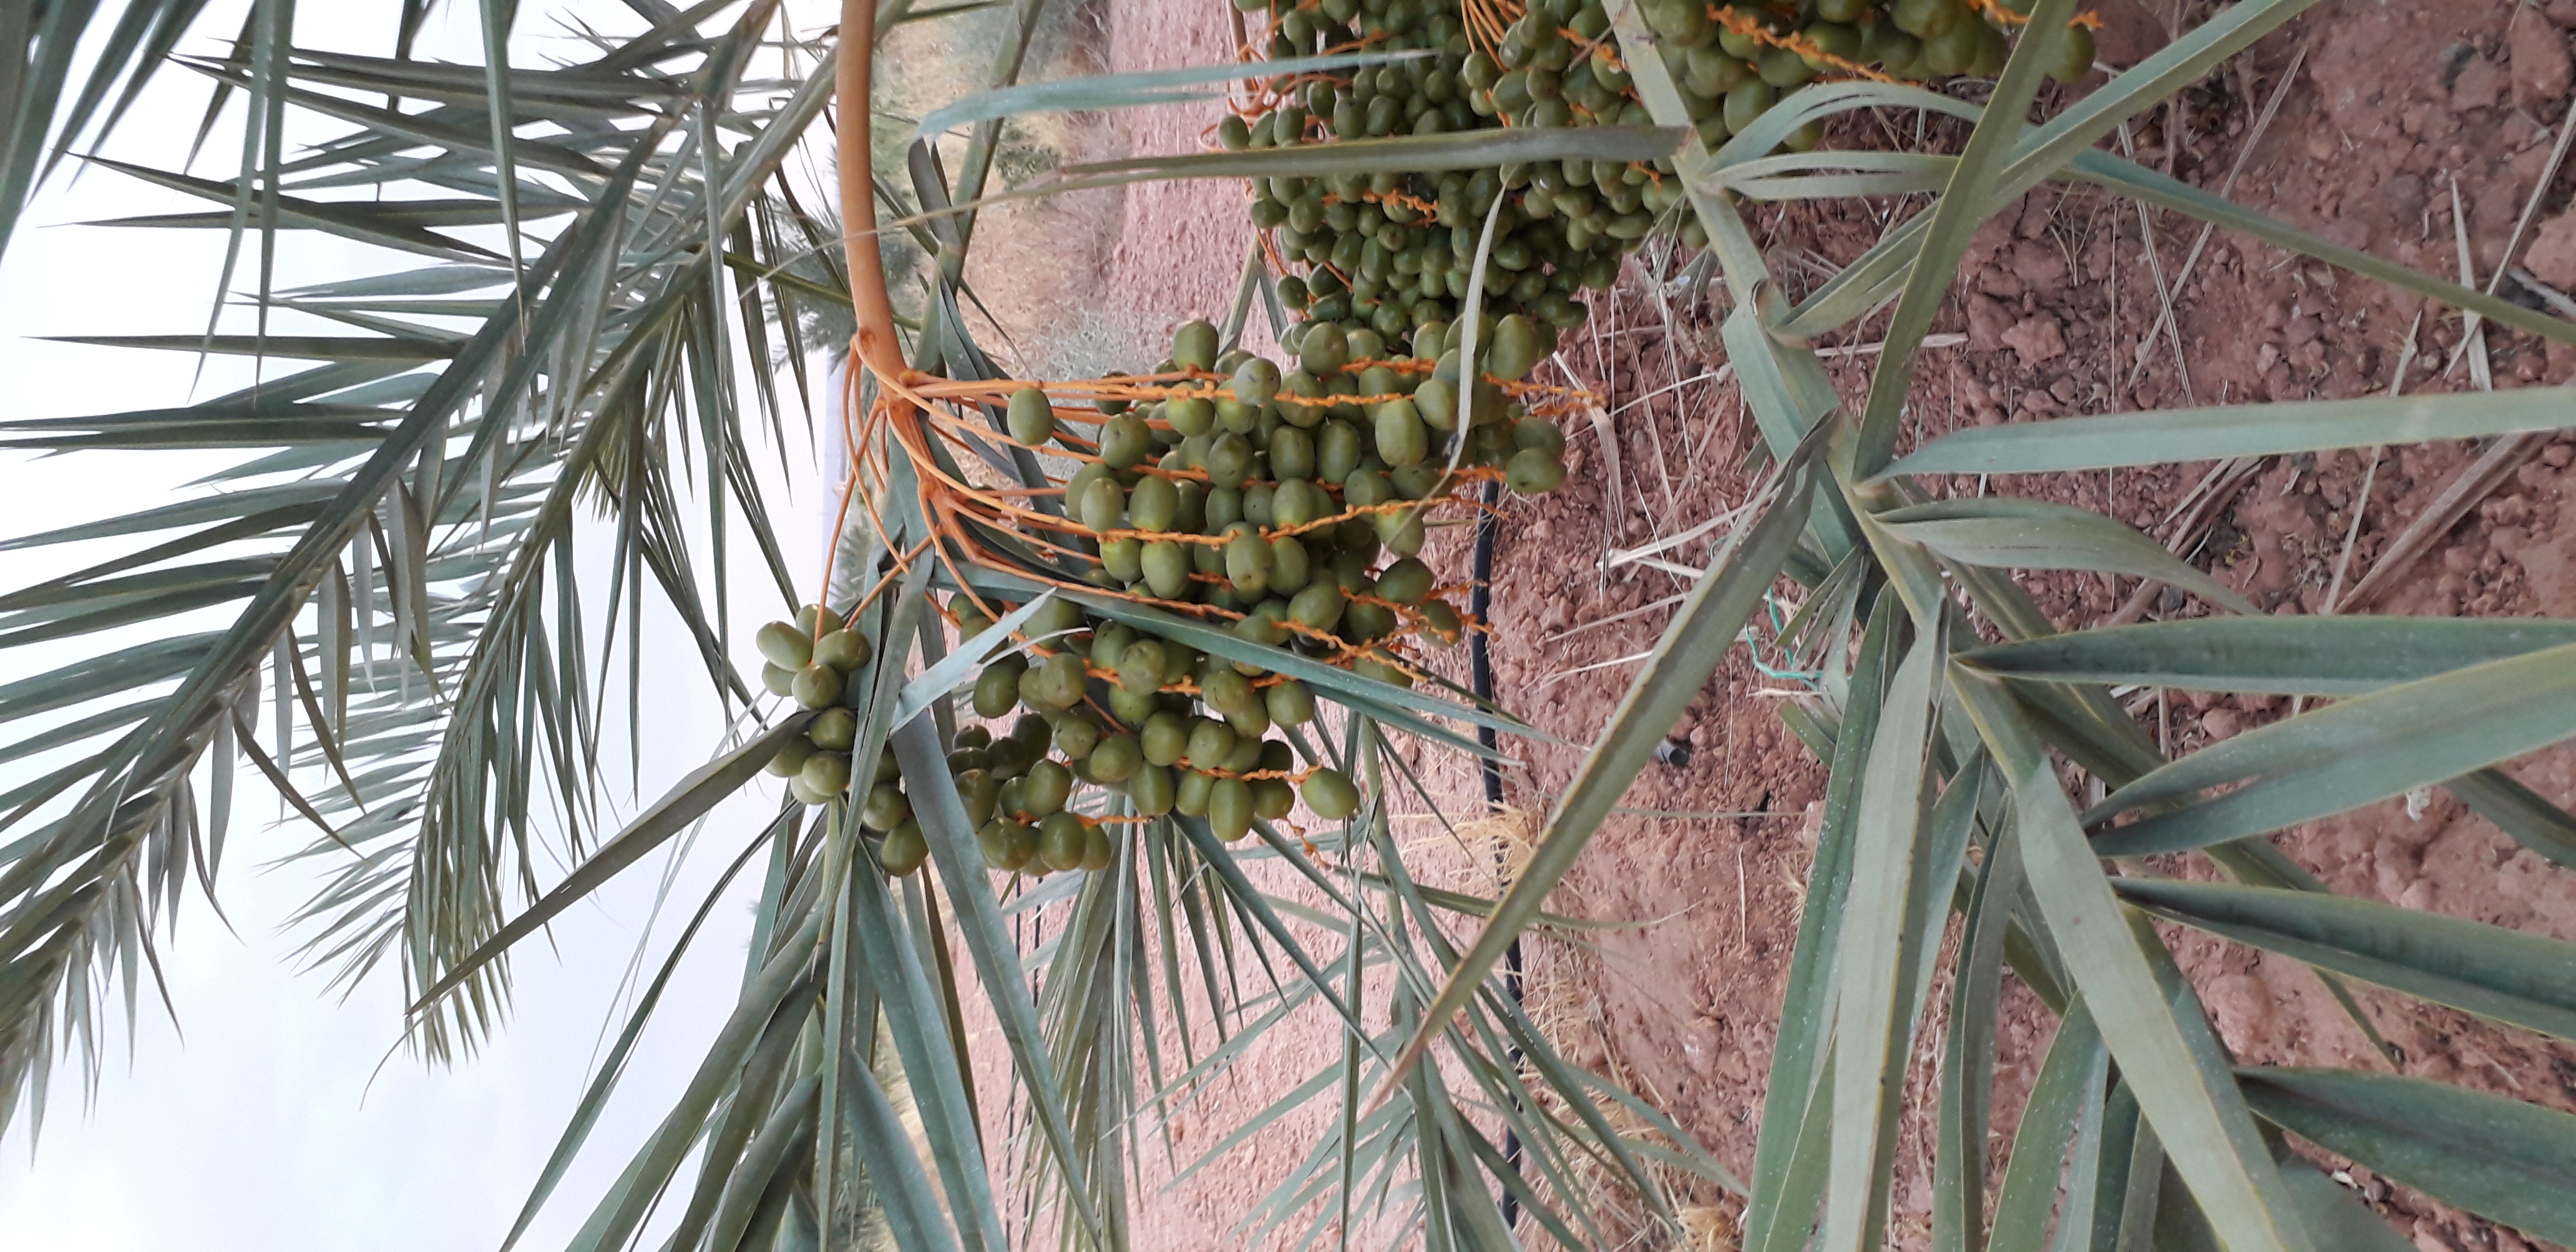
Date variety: Boufagous